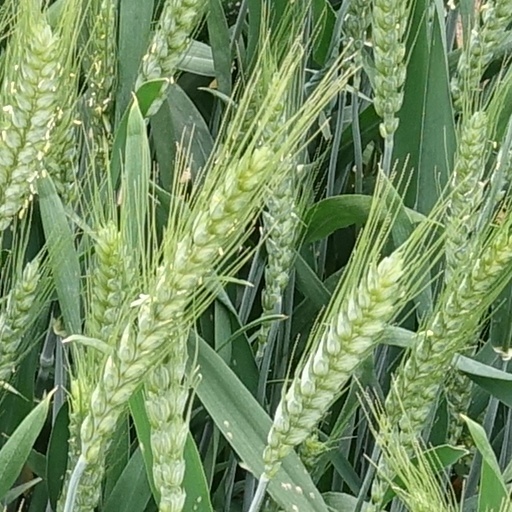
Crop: wheat